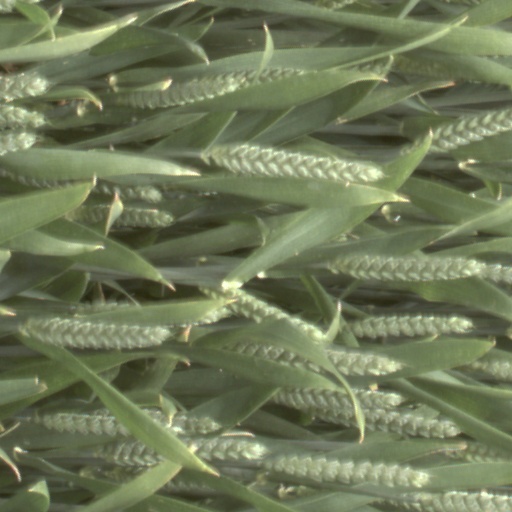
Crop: wheat